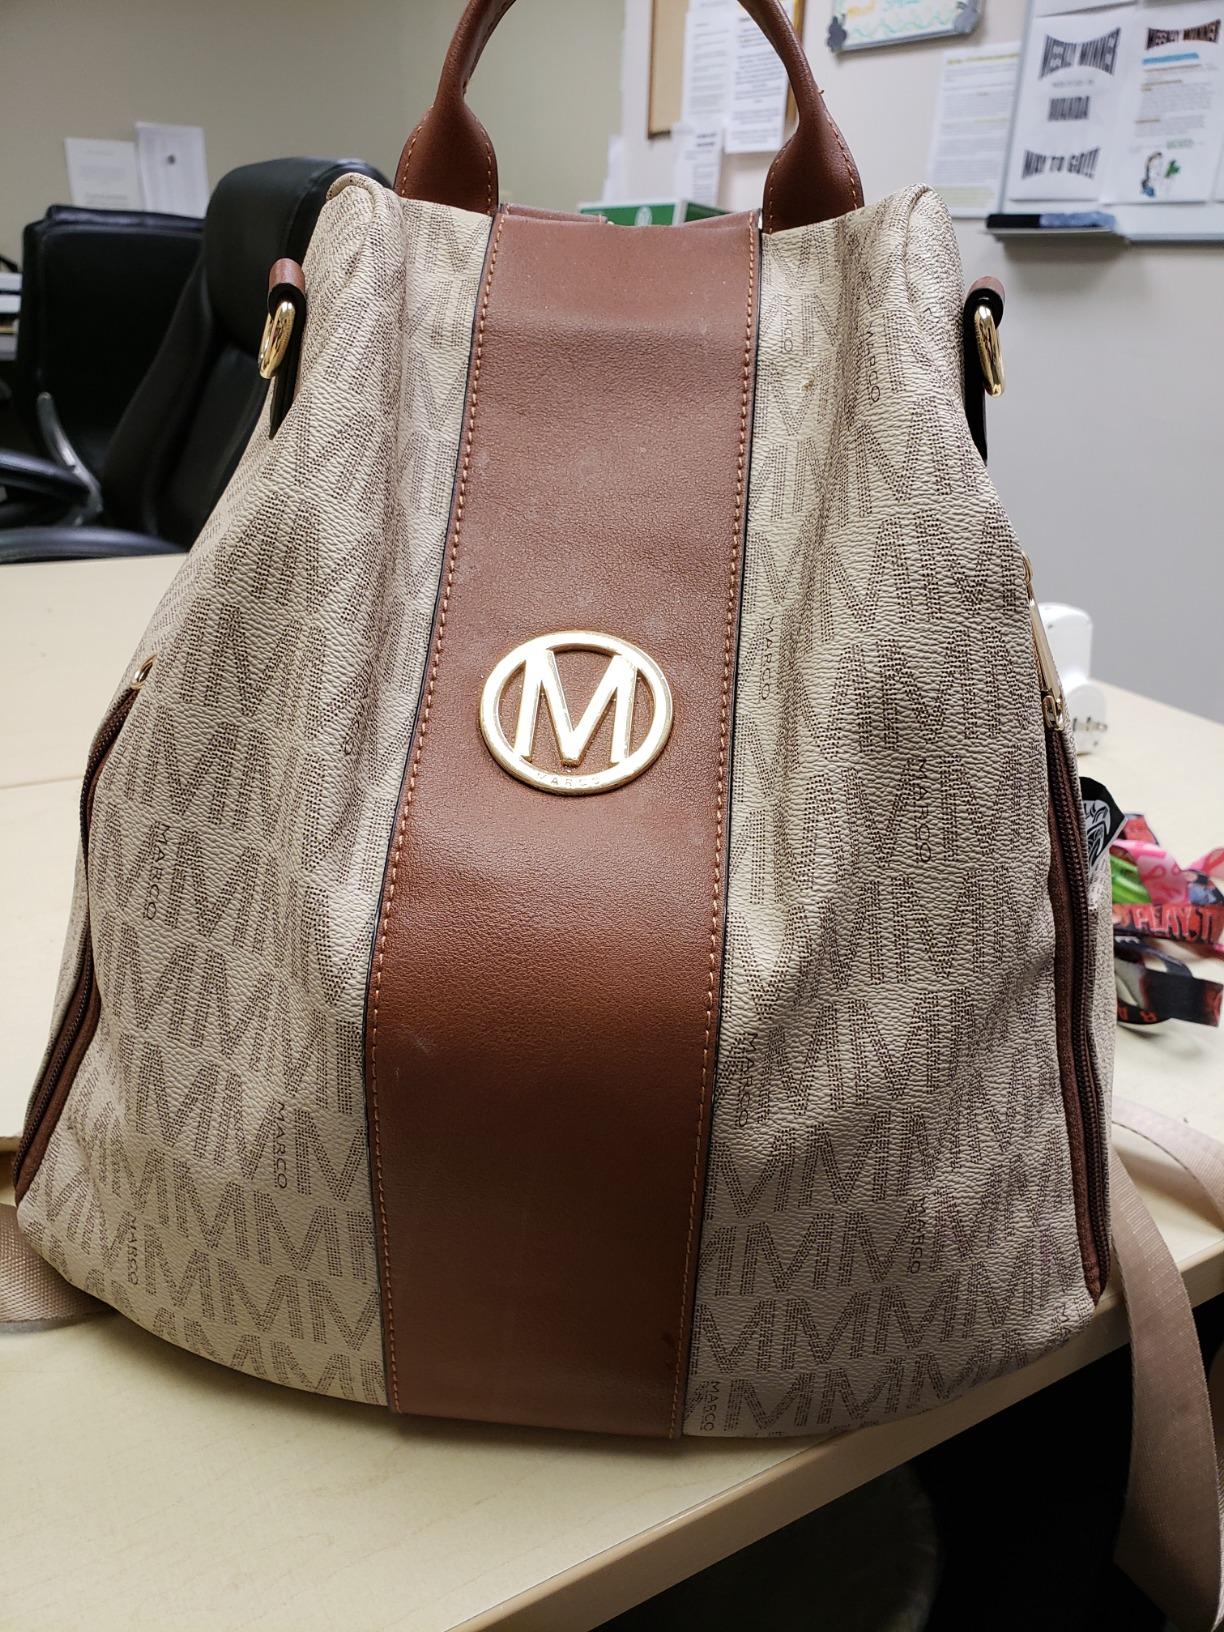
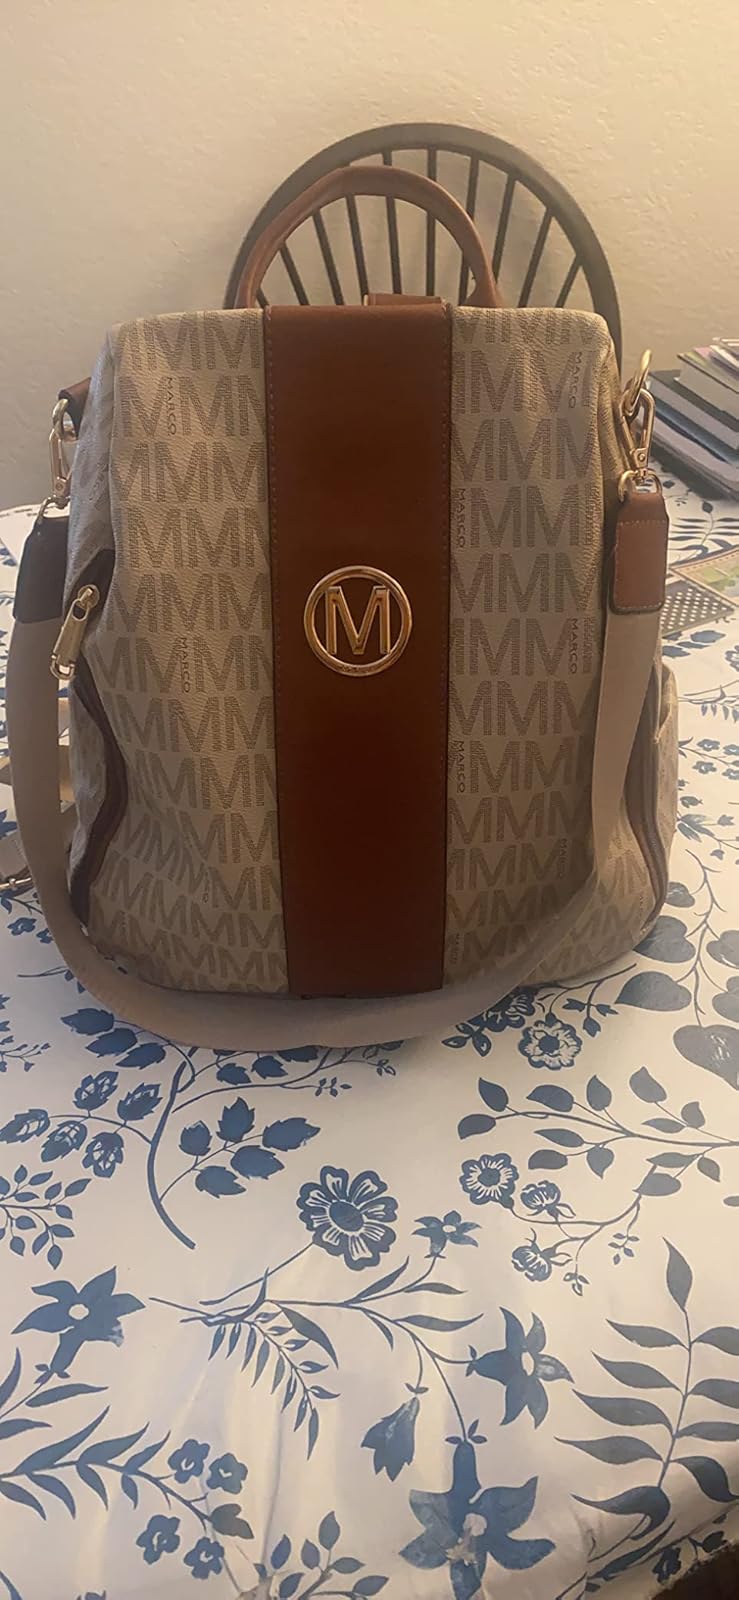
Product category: accessories_handbag
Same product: yes